Elizabeth Smith Shortt

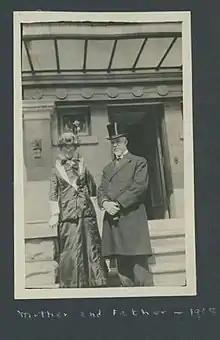
Elizabeth Smith Shortt and husband Adam Shortt, 1914

Shortt also drew attention to issues surrounding the stigma of tuberculosis in the 1900s, calling it a social issue. She mentioned the topics of alcoholism, the meat and dairy supply, hereditary causes, immigration, industrial conditions and the necessity of good conditions for mothers in relation to the epidemic and how it was being handled by the public and governments. Shortt suggested that movements needed to be made in these areas in order to prevent the spread of tuberculosis and help those who already had it, rather than stigmatizing the disease. Her pamphlet "The Social Aspects of Tuberculosis" aided in the eventual founding of the Canadian Tuberculosis Society.